F2: Fun and Frustration

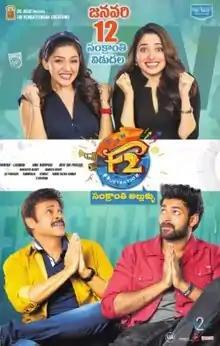
Theatrical release poster

F2: Fun and Frustration is a 2019 Indian Telugu-language comedy film written and directed by Anil Ravipudi. Produced by Sri Venkateswara Creations, the film stars Venkatesh, Varun Tej, Tamannaah Bhatia, and Mehreen Pirzada. The music is composed by Devi Sri Prasad. The plot follows two men who try to control their dominating wives after getting married.